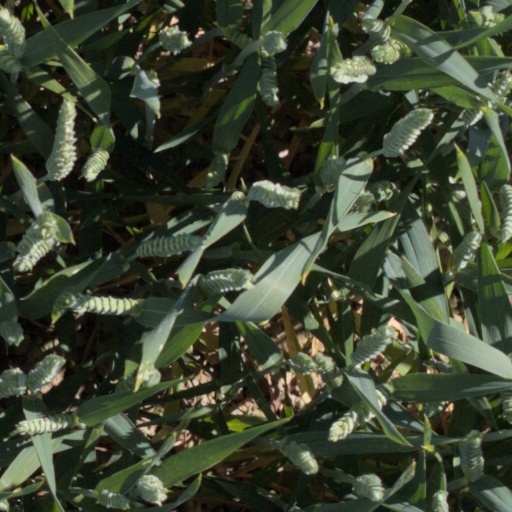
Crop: wheat